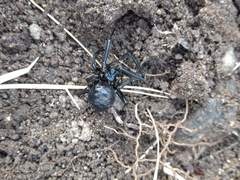
Species: Lactrodectus_hesperus